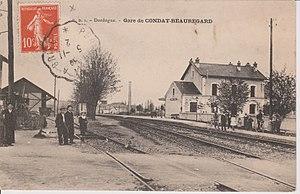
carte postale ancienne
La gare de Condat - Le Lardin est une gare ferroviaire française située sur le territoire de la commune du Lardin-Saint-Lazare, à proximité de Condat-sur-Vézère, dans le département de la Dordogne en région Nouvelle-Aquitaine.